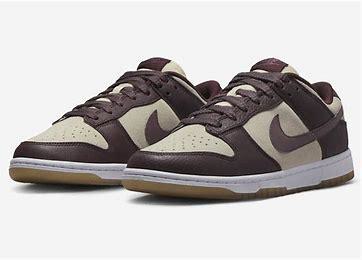
Brand: Nike
Model: kg Nike Dunk